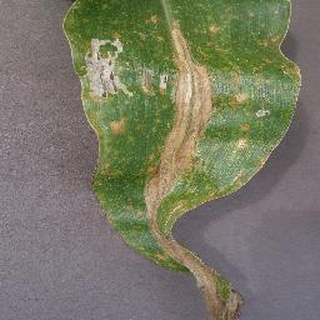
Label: corn_northern_leaf_blight